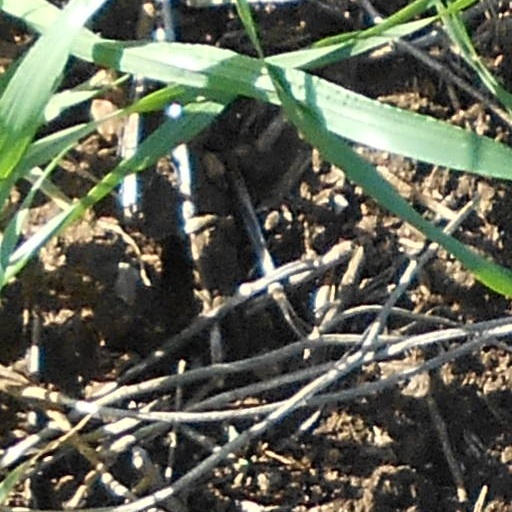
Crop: wheat